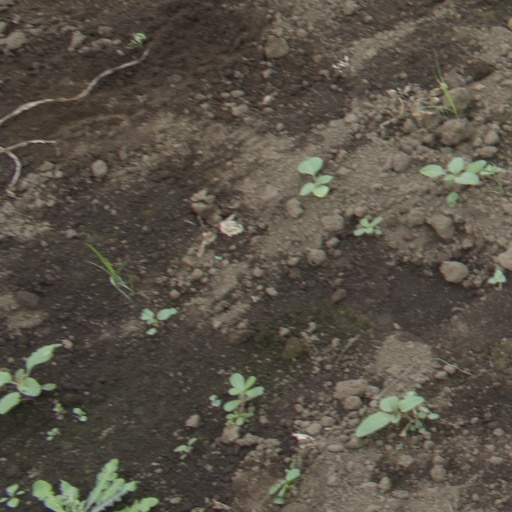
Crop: soybean